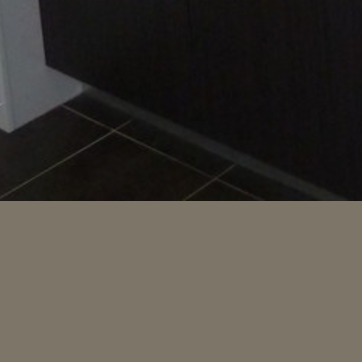
Material: tile